African Romance

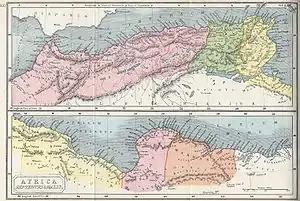
Map showing the provincial division of Roman North Africa: Mauretania, Numidia and Africa

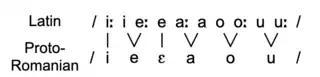
Vowel changes from Latin to Romanian, which one scholar suggests as a possible path of development for the Latin of Mauretania.

More recent research could point towards an alternate development for the Latin spoken in the province of Mauretania in western North Africa. Although agreeing with previous studies that the Late Latin of the interior province of Africa Proconsularis certainly displayed Sardinian vocalism, Adamik argues based on inscriptional evidence that the vowel system was not uniform across the entirety of the North African coast, and there is some indication that the Latin variety of Mauretania Caesariensis was possibly changing in the direction of the asymmetric six-vowel system found in Eastern Romance languages such as Romanian: /a, ɛ, e, i, o, u/. In Eastern Romance, on the front vowel axis short "ǐ" [ɪ] merged with long "ē" [e(ː)] as /e/ while keeping short ĕ /ɛ/ as a separate phoneme (as in Italo-Western Romance), and on the back vowel axis short "ŭ" [ʊ] merged with long "ū" [u(ː)], while short "ŏ" [ɔ] merged with long "ō" [o(ː)] as /o/ (similar to in Sardinian.) Due to the vast size of Roman territory in Africa, it is indeed plausible (if not likely) based on the analysis above that multiple distinct Romance languages had evolved there from Latin.